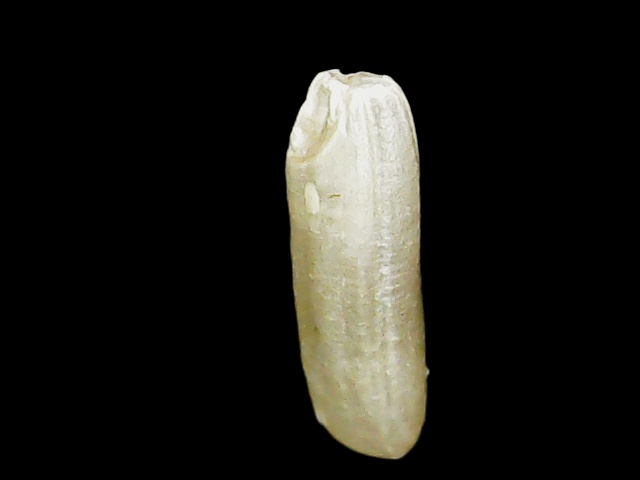
Rice variety: Binadhan16